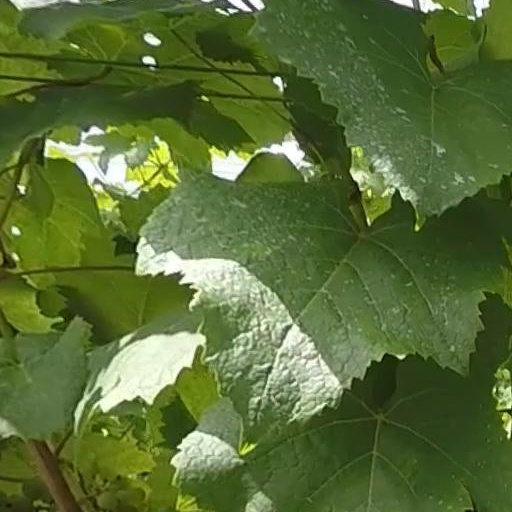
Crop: grape